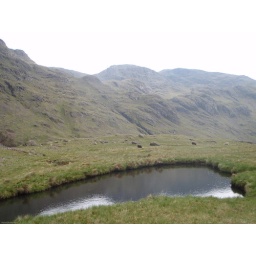
Another mountain water...high above the valley floor